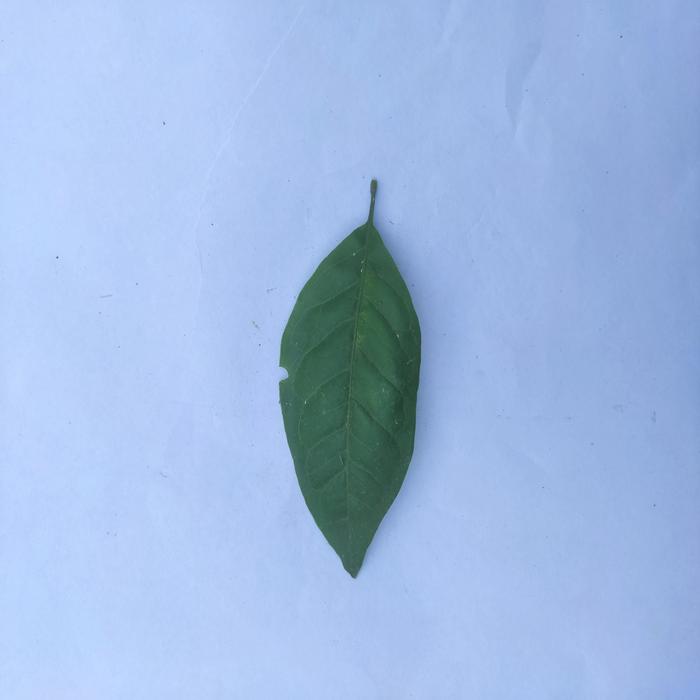
Crop: Aegle Marmelos
Leaf condition: Healthy_Leaf